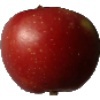
Label: braeburn_apple